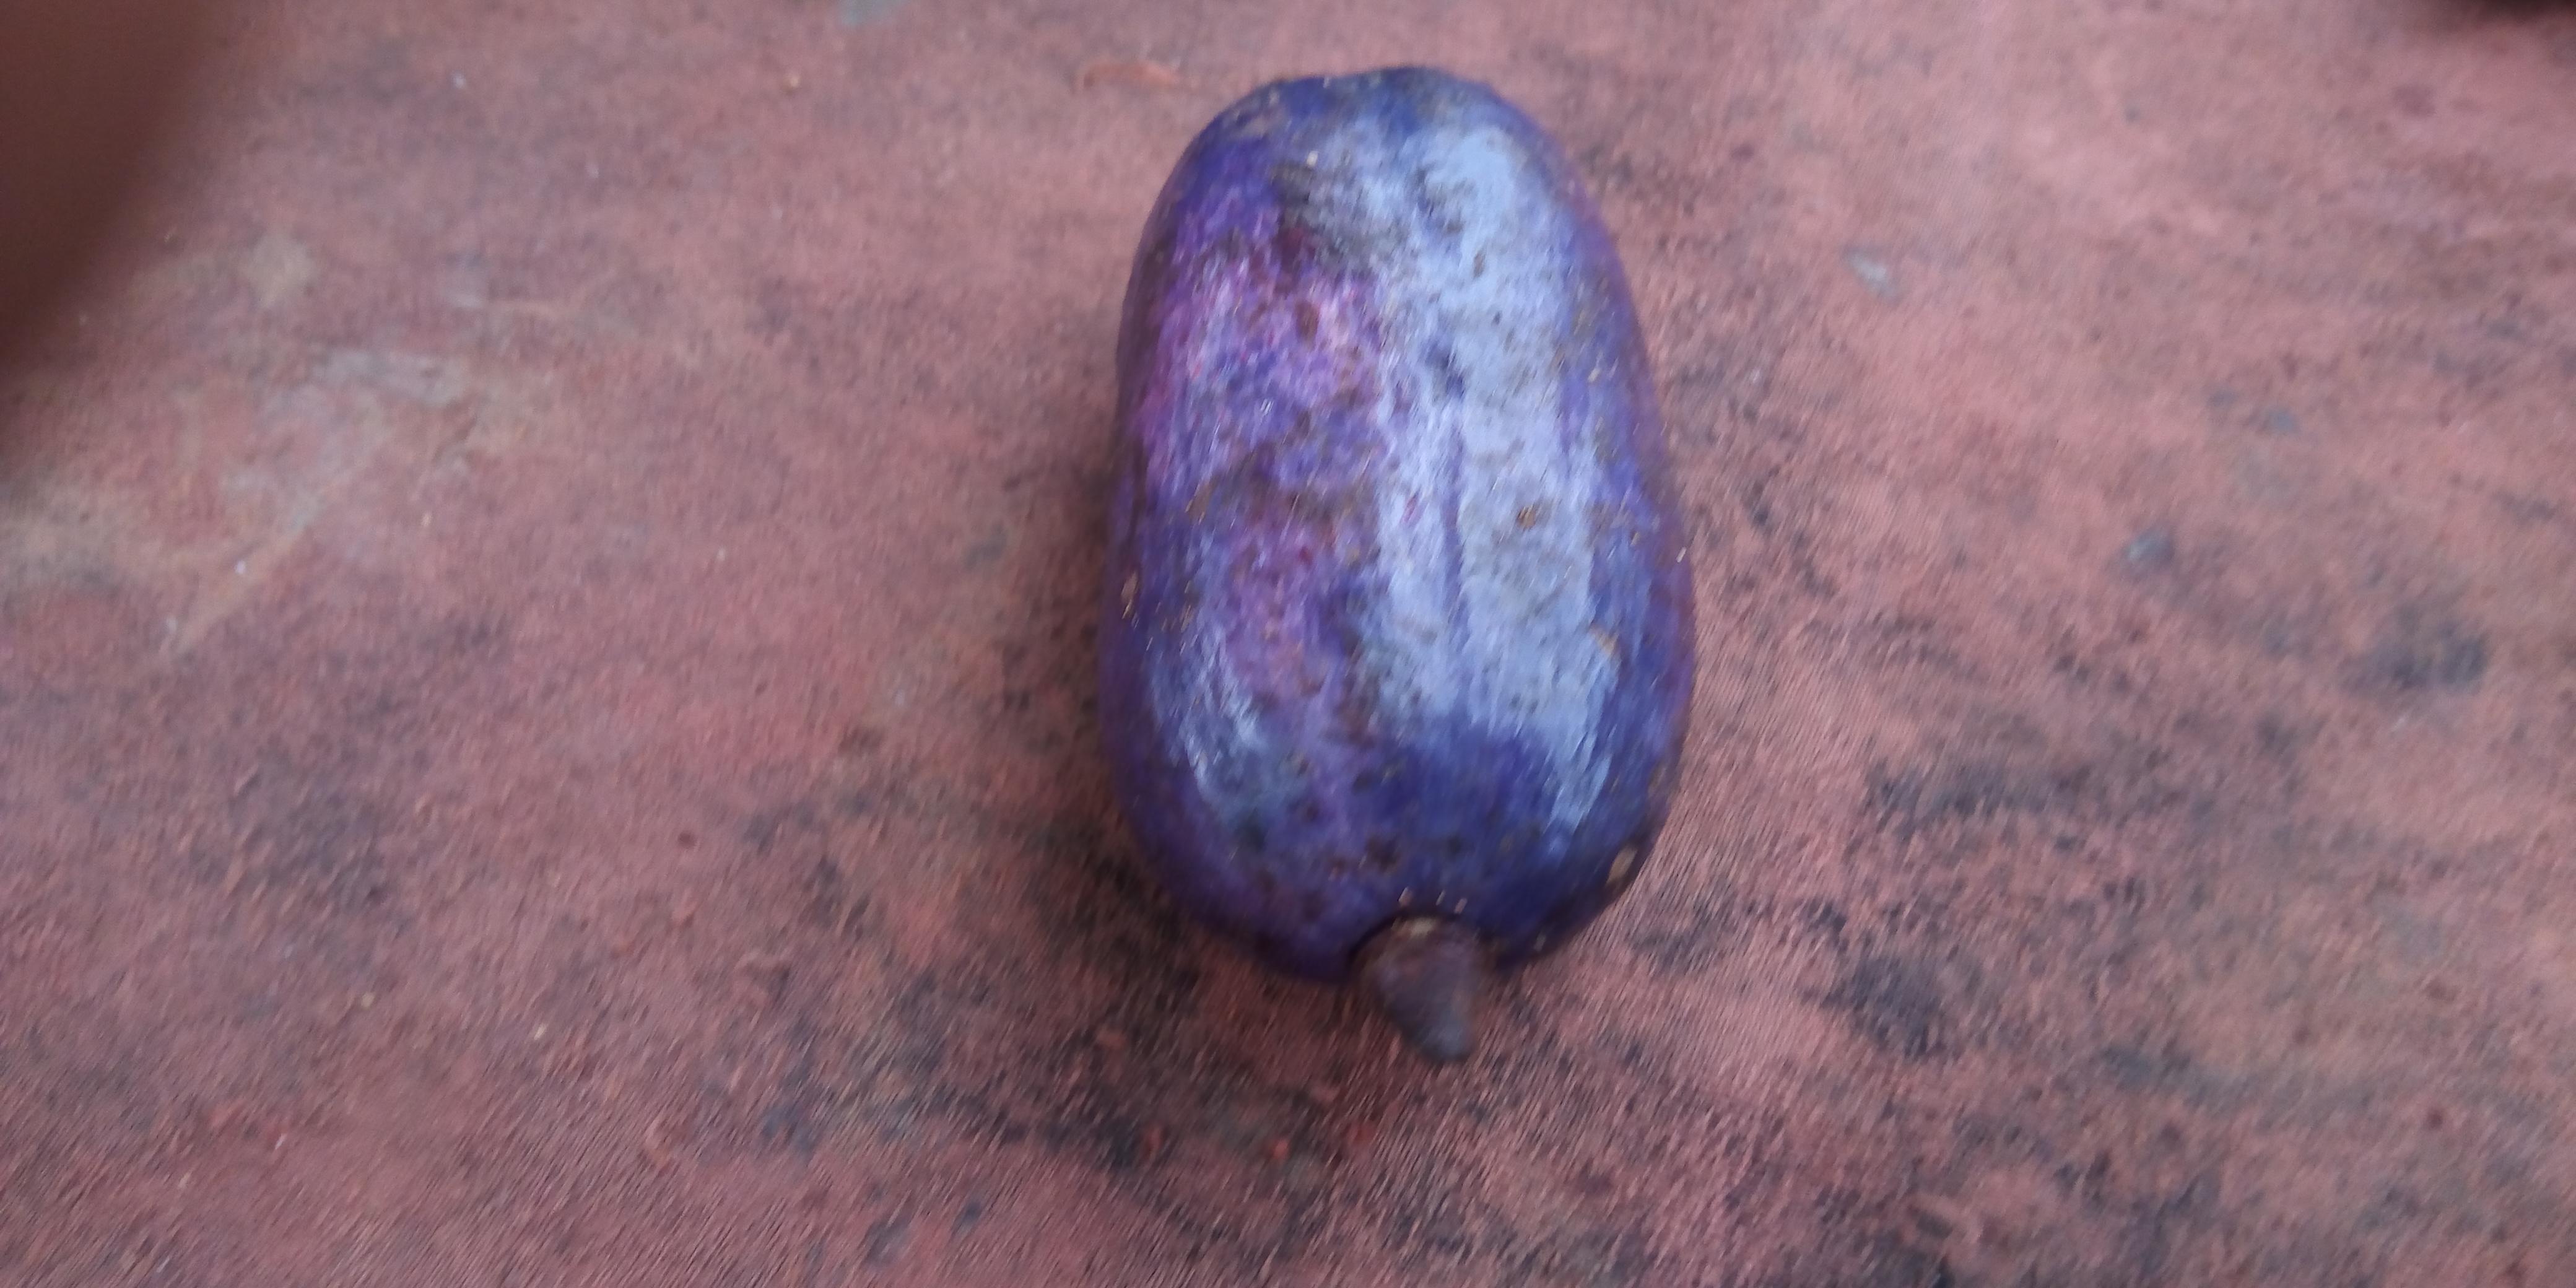
Plum grade: unaffected